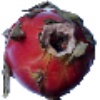
Label: Pitahaya Red 1